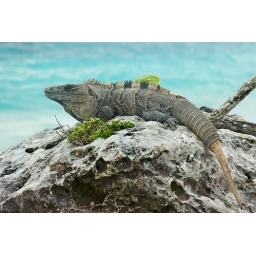
Iguana warming up on a rock overlooking the beach in Tulum.